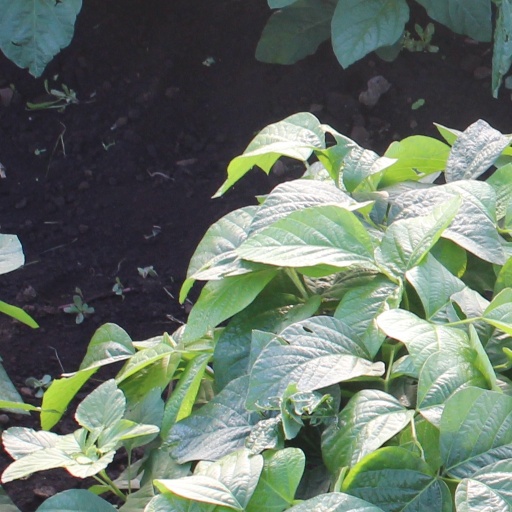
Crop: soybean